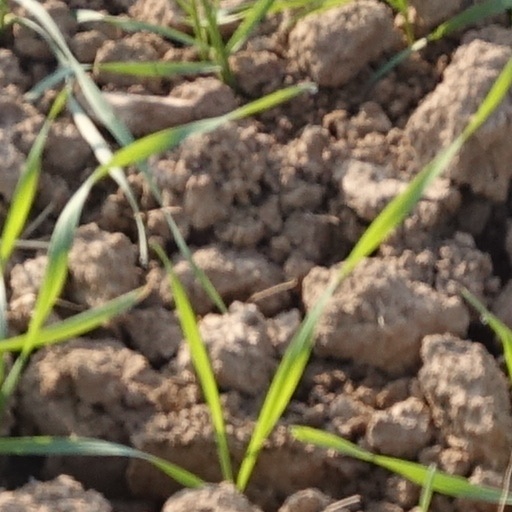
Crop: wheat